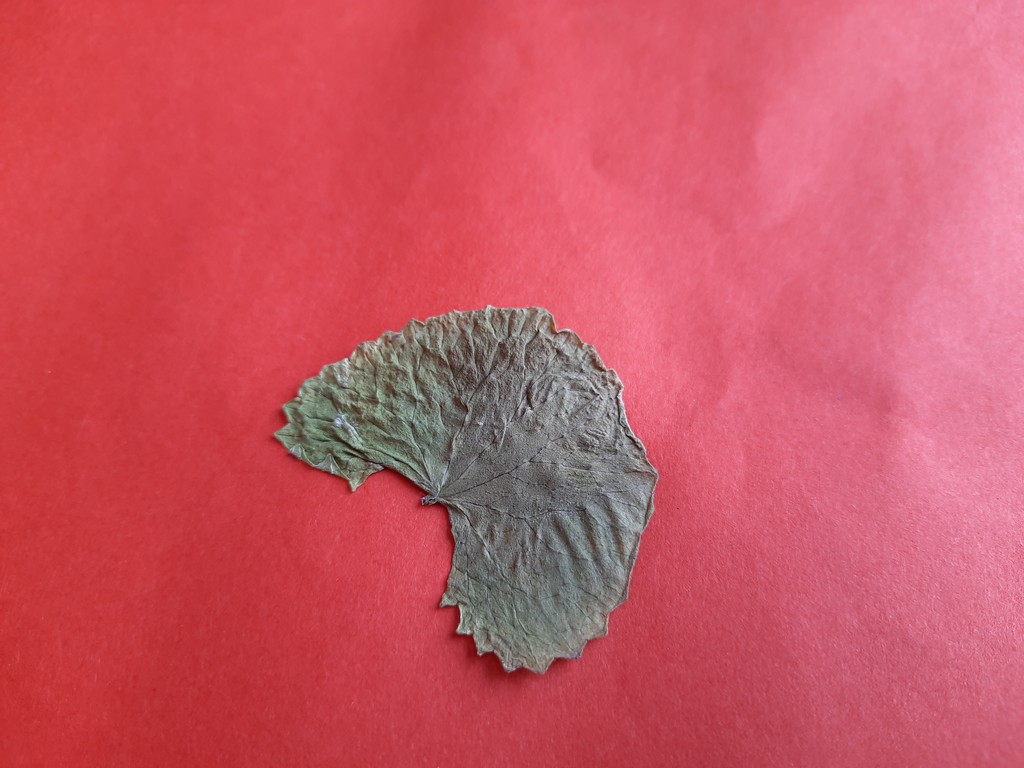
Label: Dried